Yatton railway station

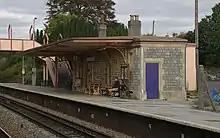
The building on the westbound platform has been converted into a café.

There was somewhat of a revival of fortunes for the Cheddar Valley Line, which has been converted into a foot and cycle path. A metal arch was erected in 2000 to mark the start of walk. The station buildings on the westbound platform have now been converted into the Strawberry Line Café, which opened in 2011, providing employment and training for people with learning disabilities, as well as snacks for commuters, walkers and local residents. The café suffered two break-ins in 2017, with significant damage caused.